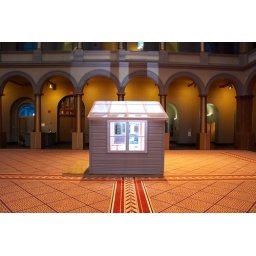
A house inside of the national building museum.strobist: SB26 (1/32) in the middle of the house facing up triggered by pw.